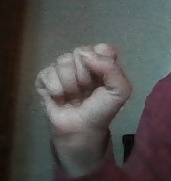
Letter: saad